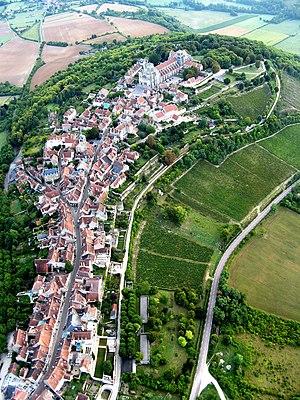
Vézelay est une commune française située dans le département de l'Yonne, en région Bourgogne-Franche-Comté.
Gautier III de Brienne, né vers 1166 et mort le 14 juin 1205 à Sarno en Italie, est un comte champenois, fils aîné d'Érard II de Brienne, comte de Brienne, et d'Agnès de Nevers. Il succède à son père lorsque ce dernier meurt durant la troisième croisade, et devient comte de Brienne à la fin du XIIᵉ siècle jusqu'à sa mort au début du XIIIᵉ siècle.